Giancarlo González

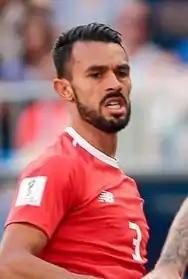
González with Costa Rica at the 2018 FIFA World Cup

Giancarlo "Pipo" González Castro (born 8 February 1988) is a Costa Rican professional footballer who plays as a centre-back for Liga FPD club Sporting San José, which he captains, and the Costa Rica national team.